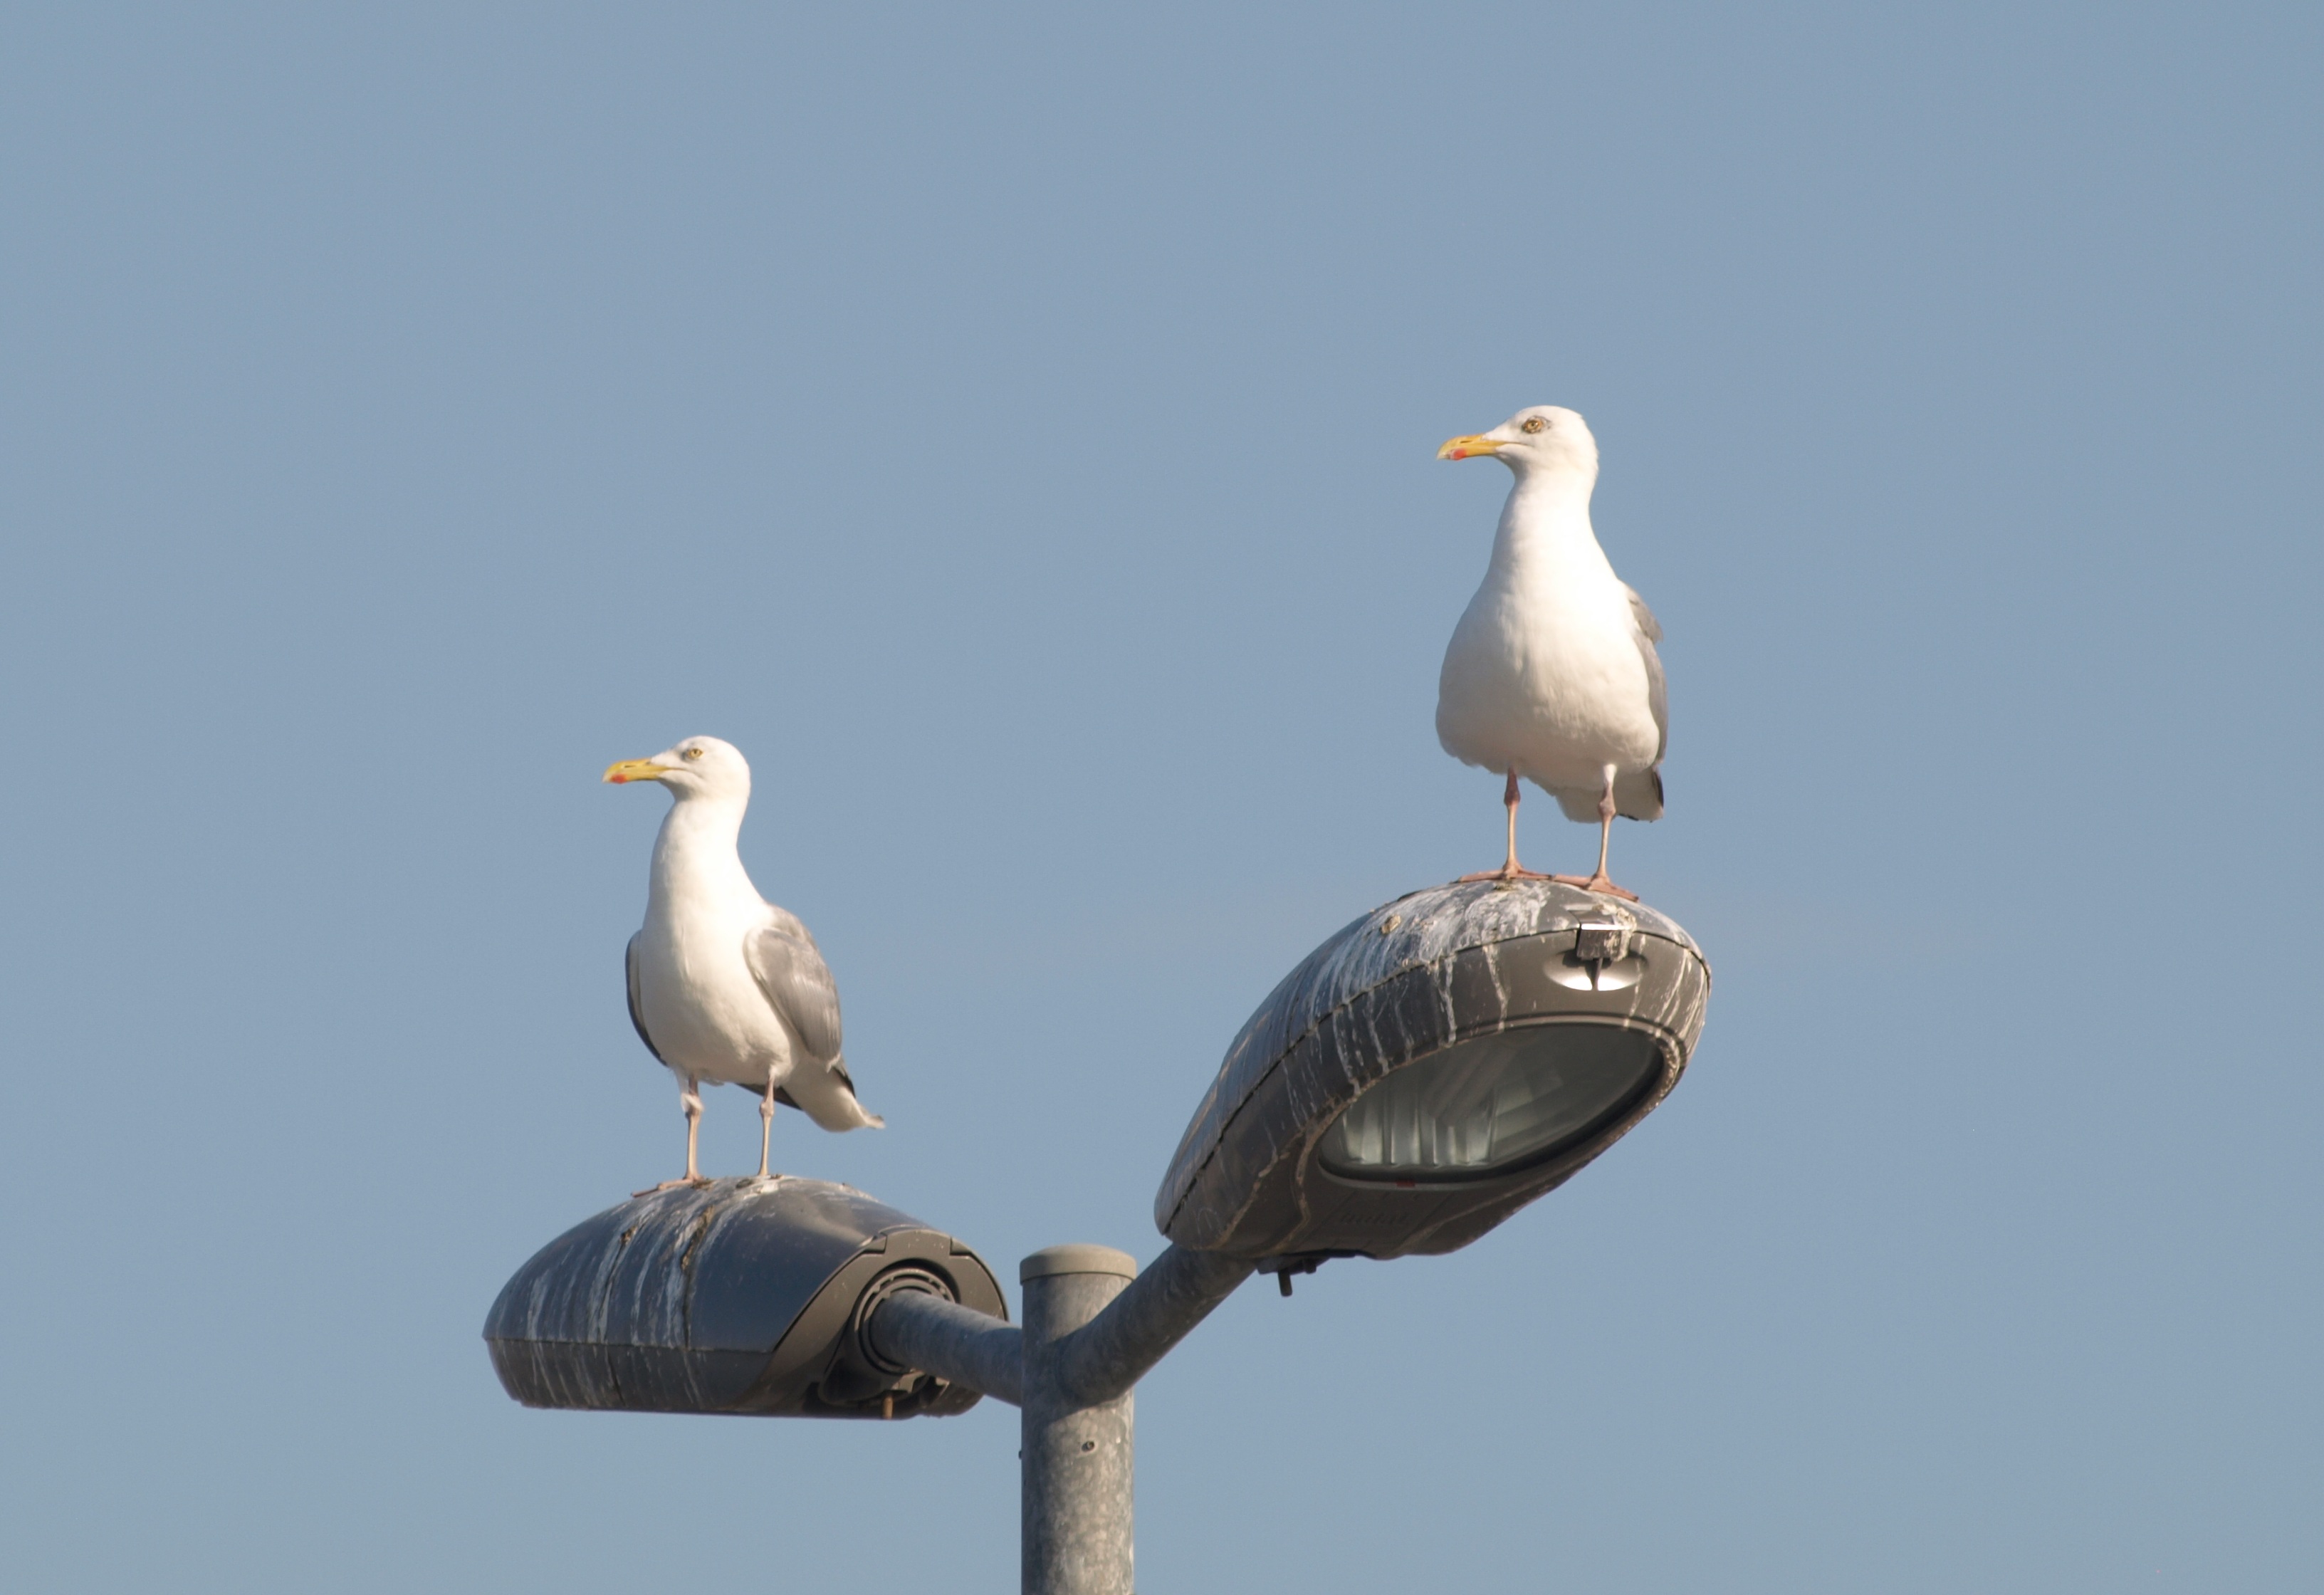
nature, bird, sky, seabird, direction, gull, beak, holiday, fauna, gulls, vertebrate, maritime, water bird, north sea, charadriiformes, european herring gull